Fran Polsfoot

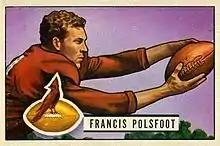
Polsfoot on a 1951 Bowman football card

Francis Charles Polsfoot (April 19, 1927 – April 5, 1985) was an American football player and coach. He played professionally as an end in the National Football League (NFL) with the Chicago Cardinals from 1950 to 1952 and the Washington Redskins in 1953. Polsfoot played college football at Washington State and was drafted in the third round of the 1950 NFL draft. He caught 57 passes in the 1951 season for the Chicago Cardinals and was selected to the Pro Bowl.